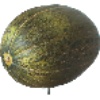
Label: melon_piel_de_sapo